The Vaselines

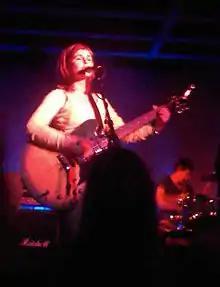
Frances McKee with the Vaselines in Portland, OR, 13 May 2009.

In the summer of 2006, McKee and Kelly took to the stage together for the first time since 1990 to perform a set of Vaselines songs, as part of a joint tour to promote their individual solo albums.